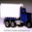
Label: truck